Valle de Abdalajís

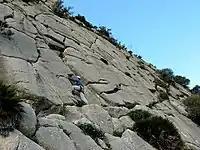
Climbing in Valle de Abdalajís.

In the village mountains one can practice climbing and other extreme sports except paragliding, which was claimed to be too dangerous considering the surroundings of the area.